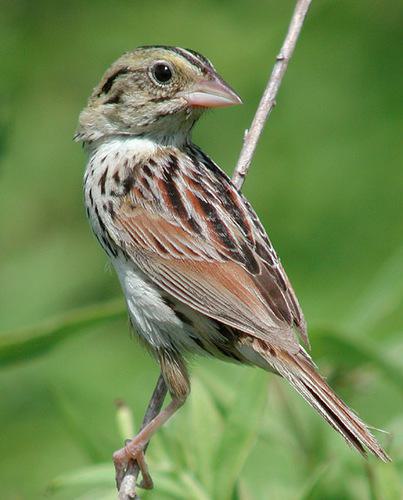
A photo of a henslow sparrow